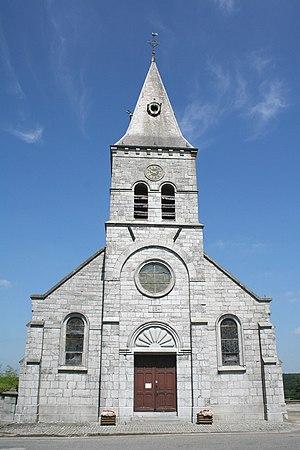
Bailièvre (Belgique), l’église Saint-Joseph (1894).